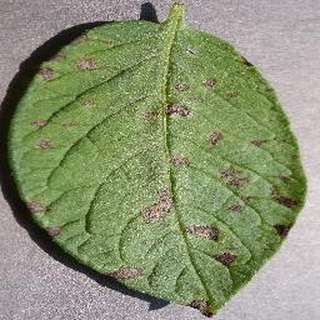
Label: potato_early_blight